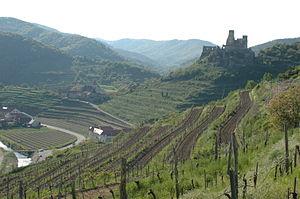
La viticulture est l'activité agricole consistant à cultiver une certaine variété de vigne produisant un fruit pour la consommation humaine : le raisin. Les vignes cultivées en viticulture sont des cultivars de sous-espèces du genre Vitis dénommés cépages.
La plantation de la vigne est la première étape de la viticulture. La vigne est une plante pérenne qui peut vivre très longtemps. Il existe encore çà et là des vignes pré-phylloxériques à travers le monde, ces parcelles remontent aux années 1800. La grande majorité des vignes du monde sont quant à elles des plants de vignes greffés.